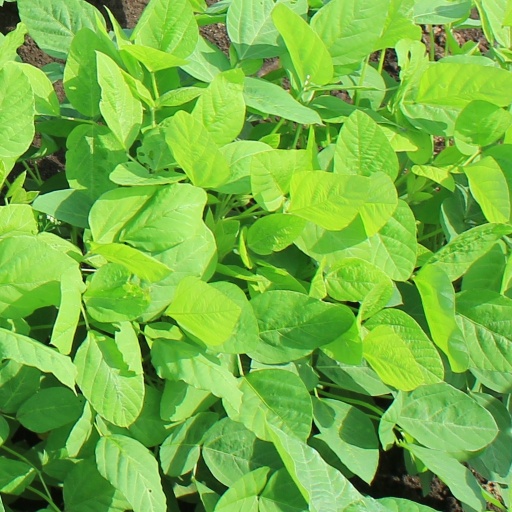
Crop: soybean